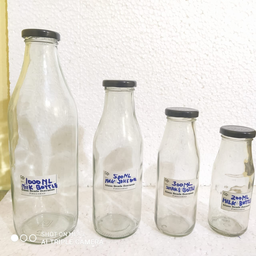
Label: glass